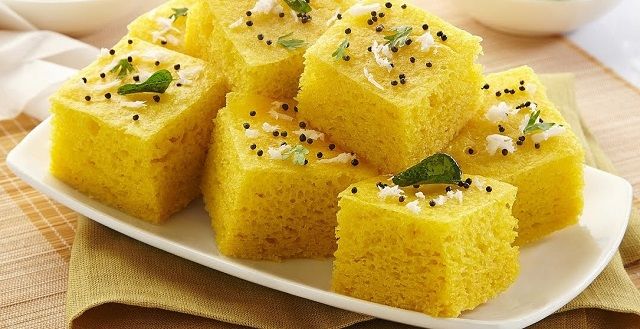
Dish: dhokla